Bacolod

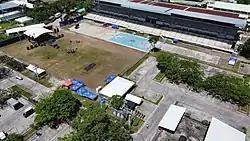
Inside the Paglaum Sports Complex

Bacolod is home to two professional basketball teams, both in the Maharlika Pilipinas Basketball League, with the Bacolod City of Smiles and Negros Muscovados both playing their home games at La Salle Coliseum. It is also the former home of the Negros Slashers of the defunct Metropolitan Basketball Association.